Describe the emotion expressed in this image:  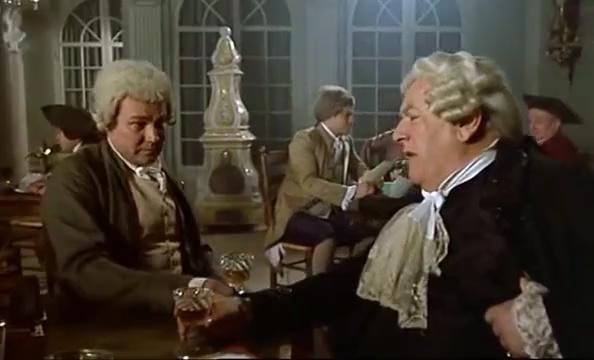
This person displays Suffering, valence and arousal with low intensity.